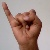
The image shows a hand gesture representing the letter 'I' in Indian Sign Language.